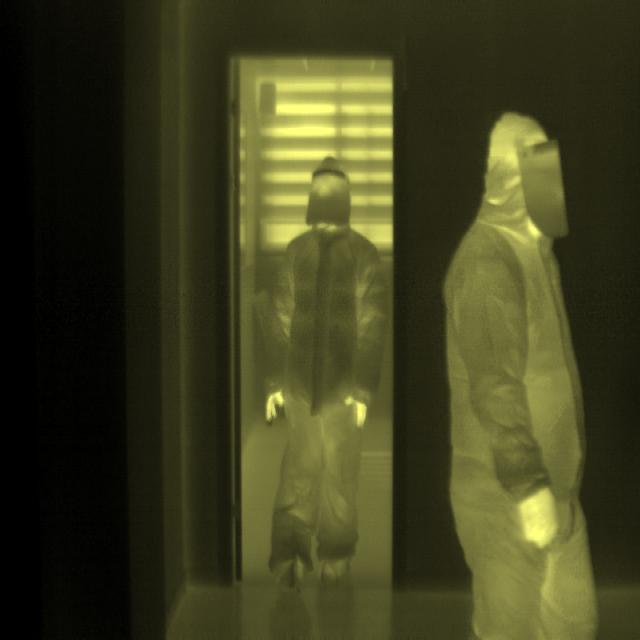
Detected objects:
label: person
label: person